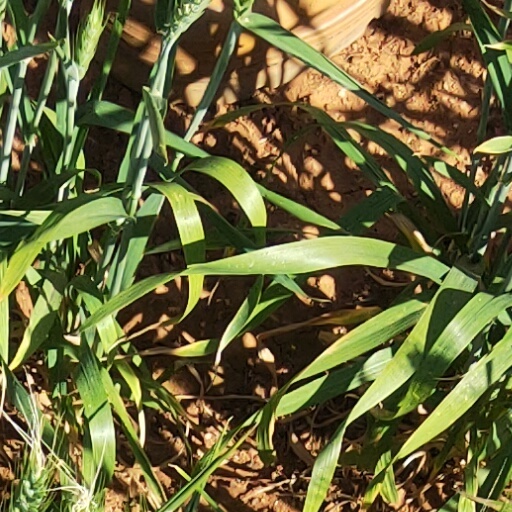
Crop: wheat